Lists of humanoids

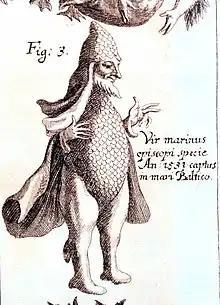
The bishop-fish, from Poland in the 16th century

Lists of humanoids cover humanoids, imaginary species similar to humans. They are organized by type (avian, piscine and amphibian, reptilian, and extraterrestrial), and by medium (literature, comics, animation, television, film and video games).